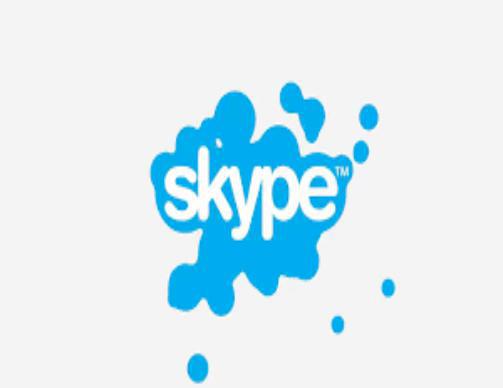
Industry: Others